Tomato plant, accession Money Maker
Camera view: vertical (180 deg); turntable rotation: 300 degrees
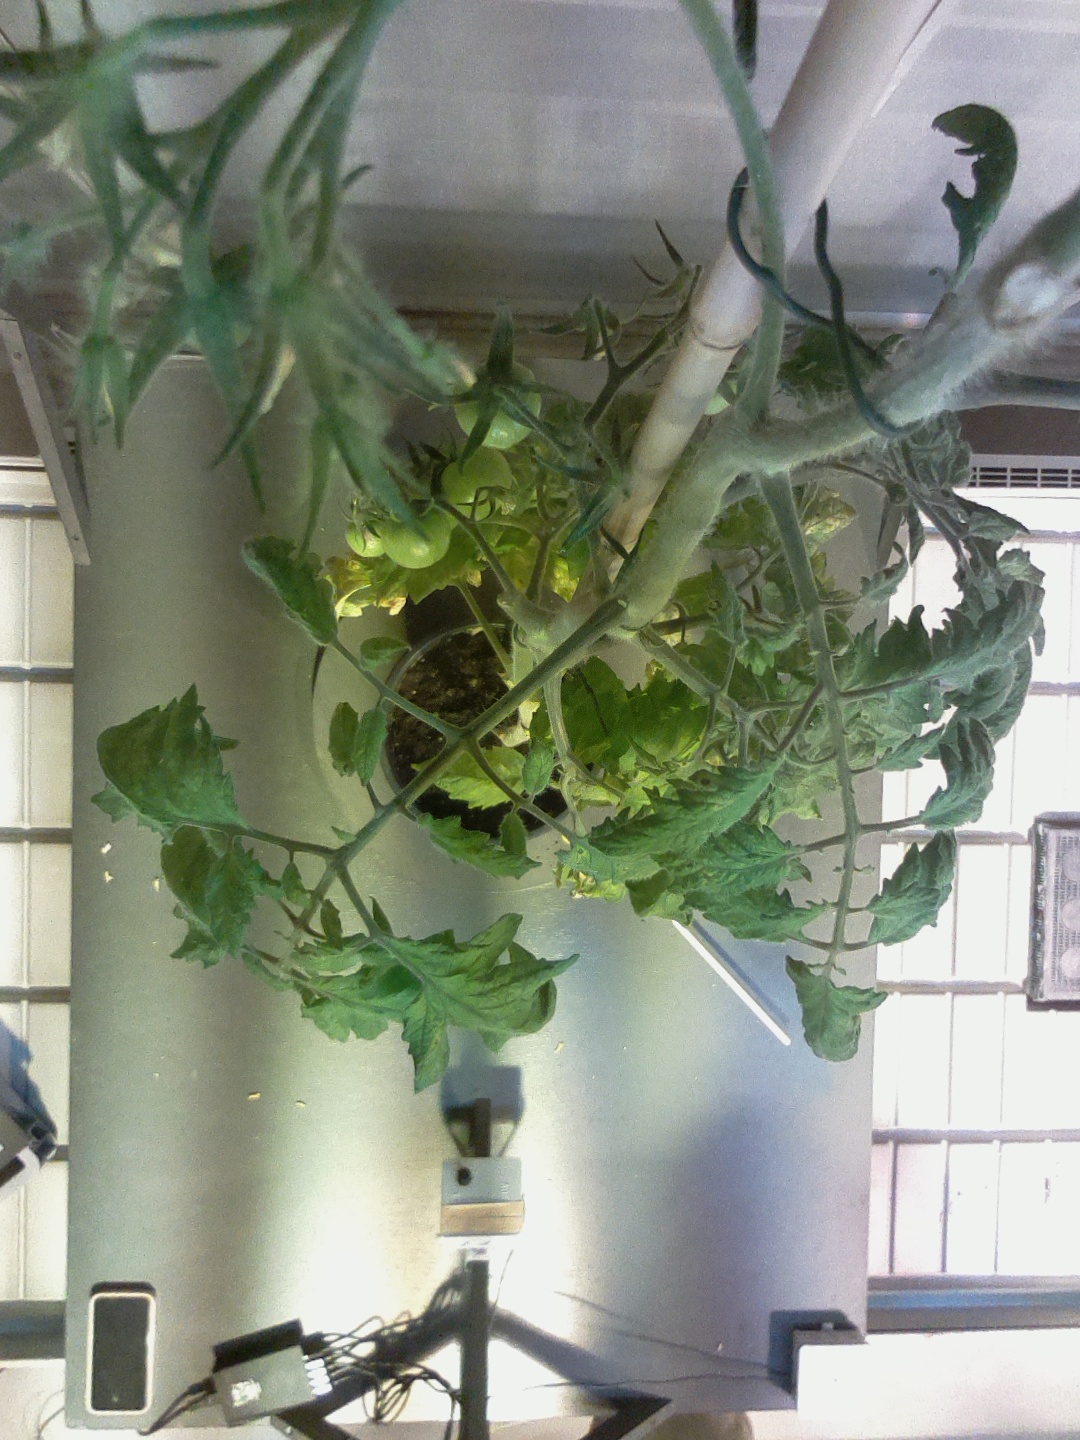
BBCH growth stage 77: 70%-80% of final fruit size